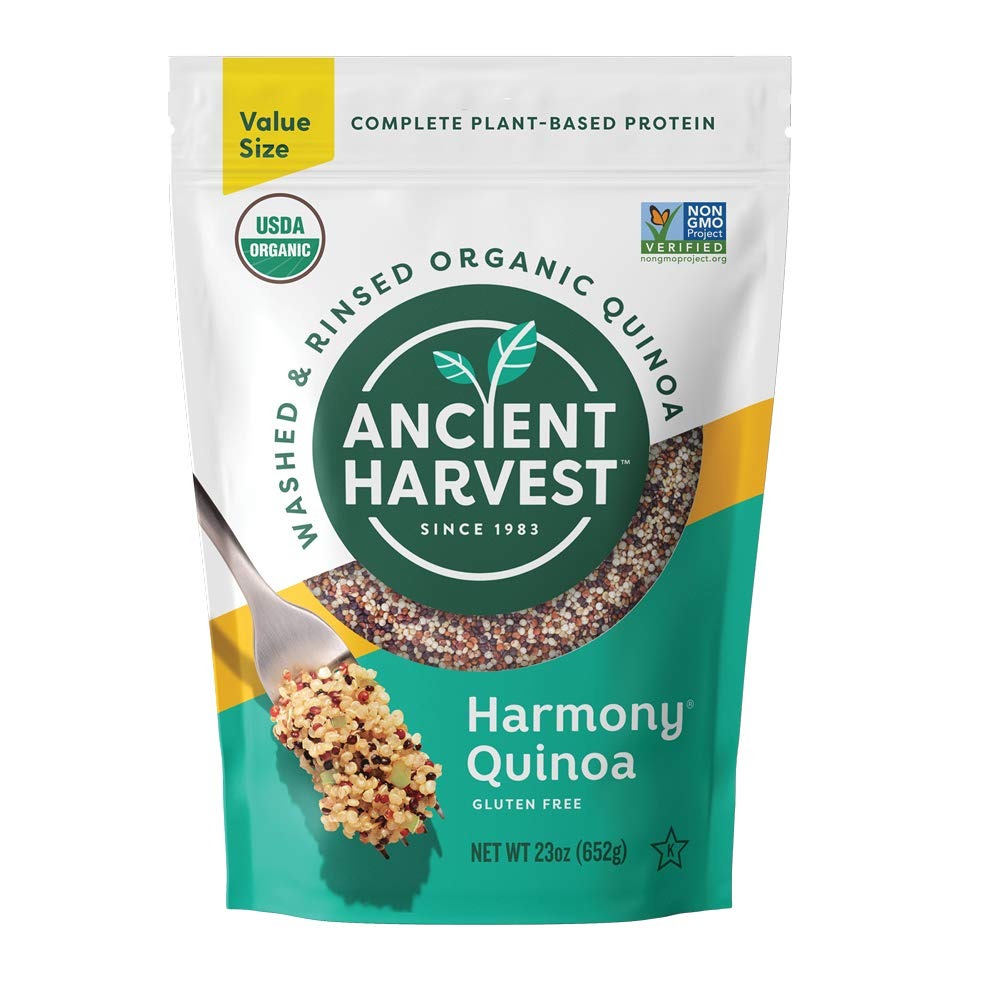
Item Name: Ancient Harvest Pre-Rinsed Organic Quinoa, Harmony Tri-Color, 23 oz (Pack of 6)
Bullet Point: Ancient Harvest Pre-Rinsed Organic Quinoa, Harmony Tri-Color, 23 oz (Pack of 6)
Value: 138.0
Unit: Ounce

Price: 52.07